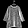
Label: Dress